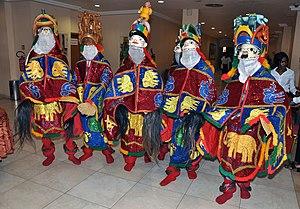
La danse au Bénin dans les sociétés traditionnelles béninoises connaît de nombreux styles divers correspondant aux régions, aux ethnies et considérée comme classiques ou folk. En effet, à chaque groupe socio-culturel correspond une gestuelle, une rythmique atypique, pour exprimer des émotions, de la liberté et de la joie de vivre.Elle est au moyen pour transmettre une tradition, d’ effectuer un rituel, d’honorer une divinité ou de célébrer un événement.